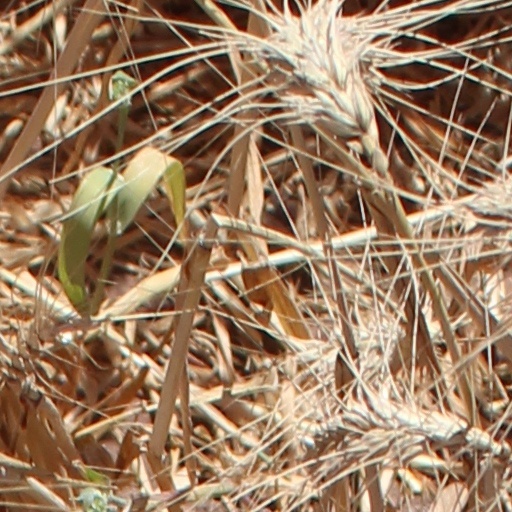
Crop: wheat